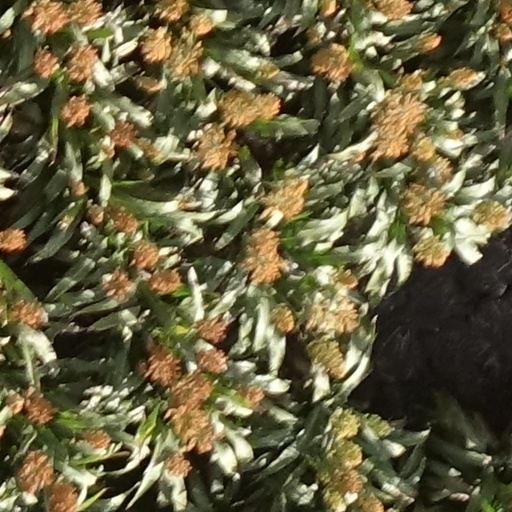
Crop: sorghum